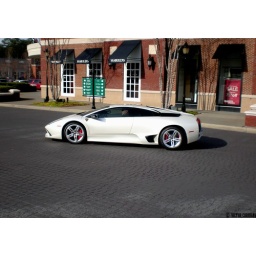
The only white on red LP in the southeast.